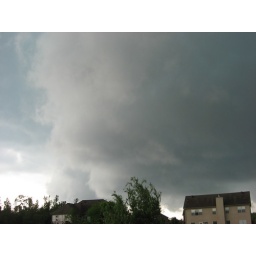
Got these pictures as a wall cloud went over the Old Cahaba subdivision in Helena. Enjoy! Brandy Robison